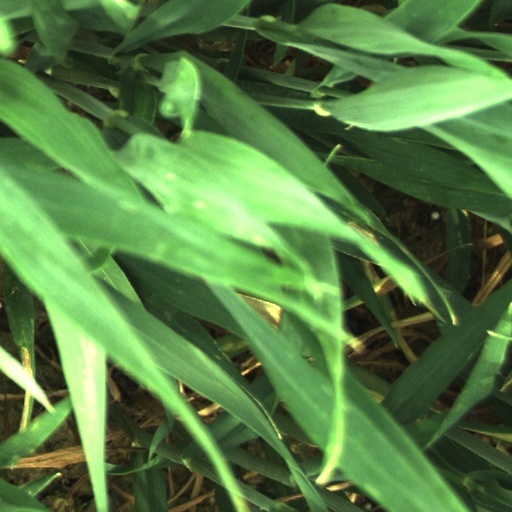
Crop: wheat